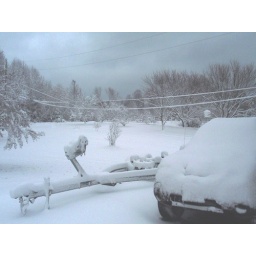
Day of the storm, all is black and white. The car was covered in less then 2 hours.